Spilna Sprava

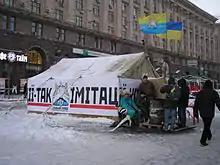
Spilna Sprava's tent at Euromaidan

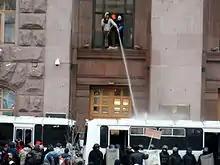
Kyiv City Hall on 11 December 2013

During the anti-government Euromaidan in Ukraine in 2014, Spilna Sprava formed a radical faction of the Euromaidan protest movement, while acting independently from Euromaidan leadership. It maintained several tents and recruitment booths at Euromaidan displaying group's distinctive political symbols.